Deatrich Wise Jr.

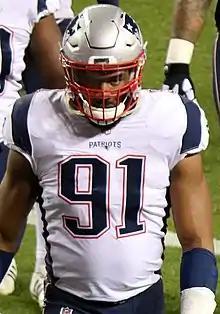
Wise with the New England Patriots in 2017

Deatrich Wise Jr. (born July 26, 1994) is an American professional football defensive end for the Washington Commanders of the National Football League (NFL). He played college football for the Arkansas Razorbacks and was selected by the New England Patriots in the fourth round of the 2017 NFL draft.